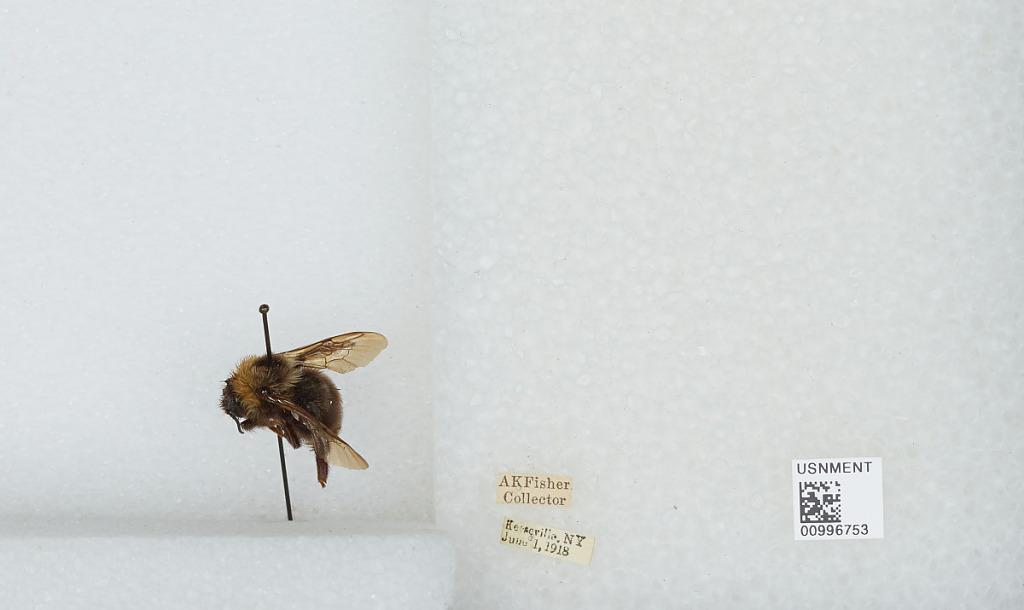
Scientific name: Bombus (Psithyrus) citrinus (Smith)
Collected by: A. Fisher
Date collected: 1918-6-1
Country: United States
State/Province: New York
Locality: Keeseville
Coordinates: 44.5, -73.48